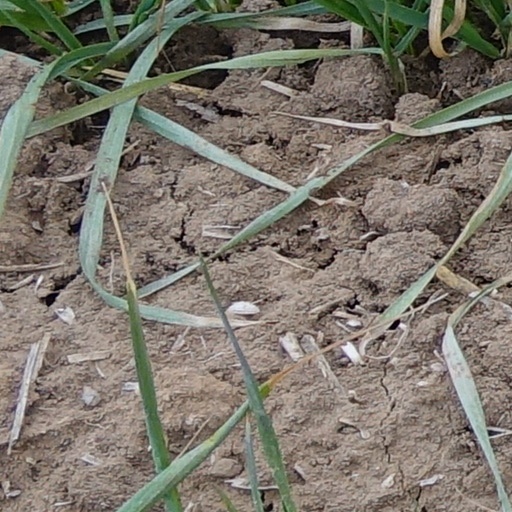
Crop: wheat